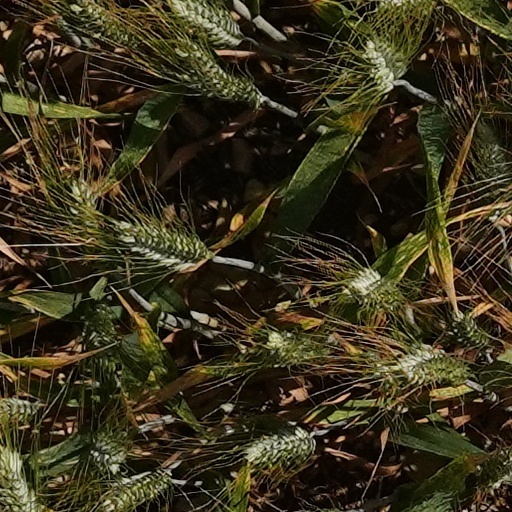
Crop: wheat